Egg spoon

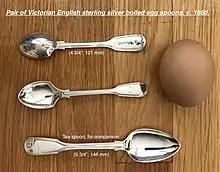
A pair of Victorian English sterling silver boiled egg spoons (front & back), set next to a chicken egg (large) and a typical tea spoon. Boiled egg spoons of the period have an unusual, shouldered shape and are relatively rare.

Because the sulfur in eggs can tarnish silver, high-quality silver egg spoons have a gold wash over the bowl of the spoon. Egg spoons can also be made of horn, porcelain and stainless steel, as well as any other material that does not react to sulfur.